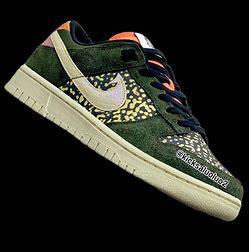
Brand: Nike
Model: Dunk